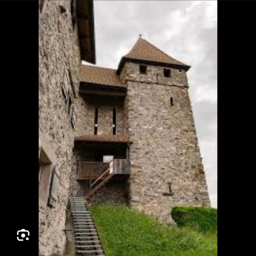
Burg Gutenberg